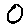
Label: 0